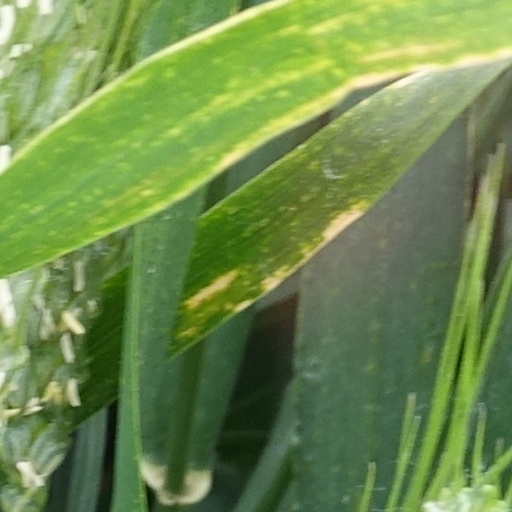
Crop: wheat